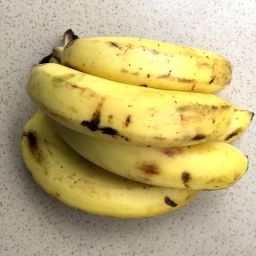
Fruit: Banana
Quality: Good